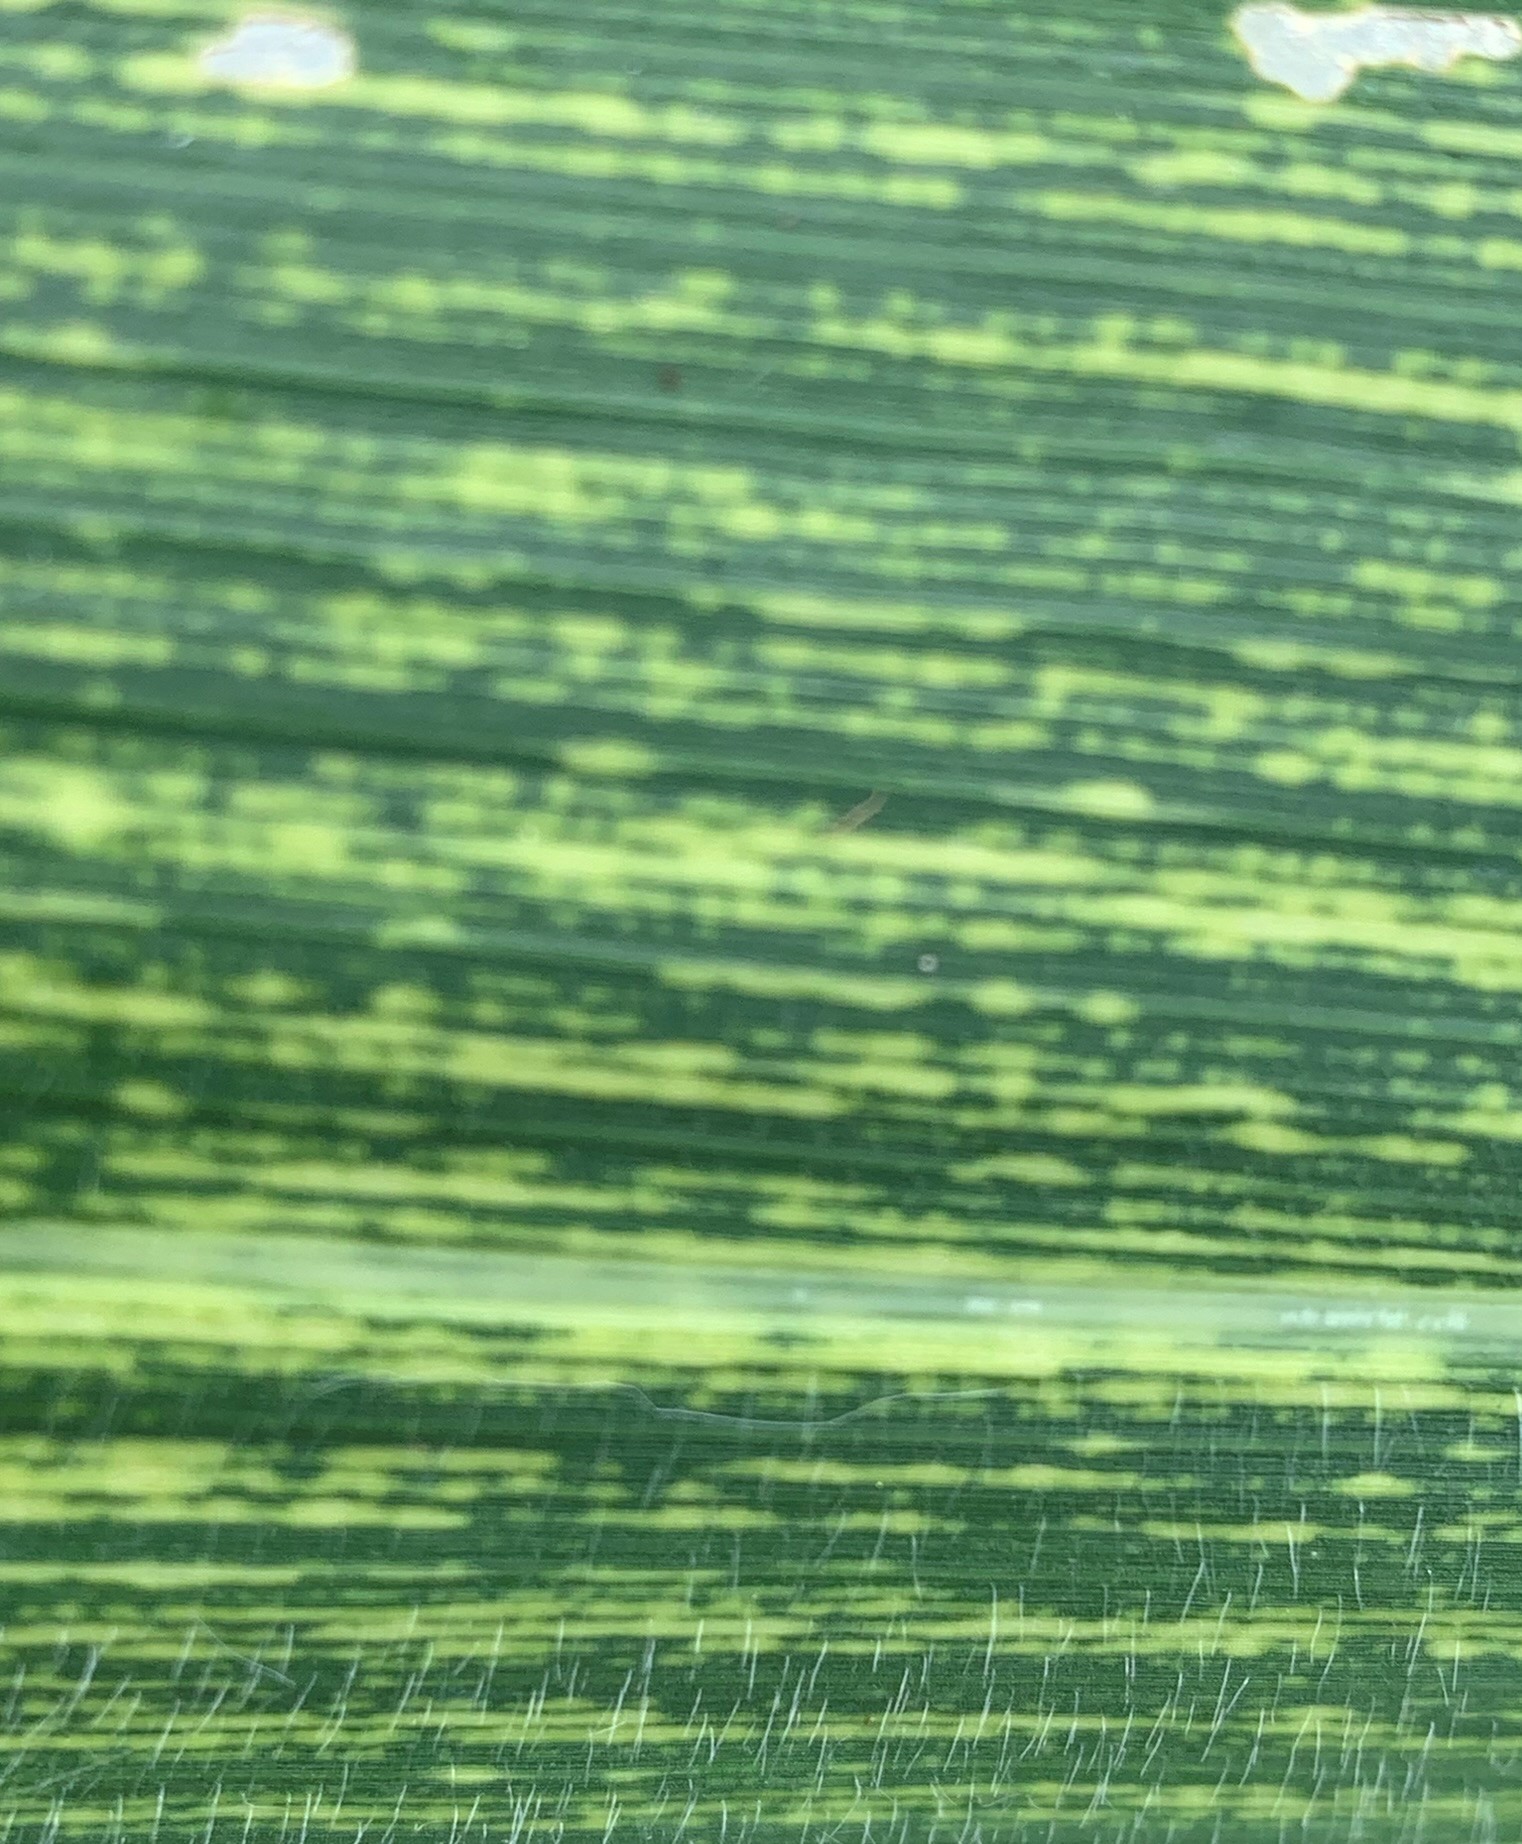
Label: MSV